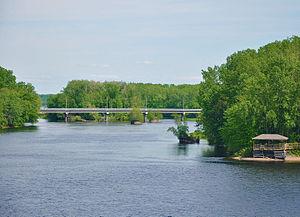
Rivière Saint-Maurice, Québec.
La rivière Saint-Maurice, aussi appelée simplement le Saint-Maurice, est située en Mauricie sur la rive nord du fleuve Saint-Laurent, au Québec, au Canada, dont elle est l'un des plus importants affluents.